Battle of Ruapekapeka

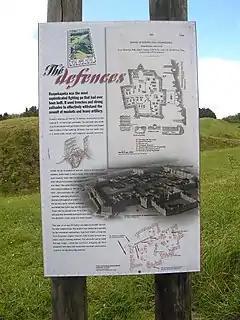
Plans of the pā, in front of its remains

Examination of the pā revealed that it had been very well designed and very strongly built. In different circumstances it could have withstood a long and costly siege. Lieutenant Henry Colin Balneavis, 58th Regiment, who took part in the siege, commented in his journal for 11 January: